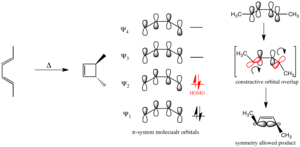
Les règles de Woodward–Hoffmann, d'après Robert Burns Woodward et Roald Hoffmann, sont un ensemble de règles en chimie organique pour prévoir les grandeurs des barrières d'activation aux réactions péricycliques. Ces règles sont basées sur la conservation de la symétrie orbitalaire, et peuvent servir à mieux comprendre les réactions électrocycliques, les cycloadditions, les transpositions sigmatropiques, et les réactions de transfert de groupe. Les réactions sont classées comme permises si la barrière électronique est faible, et comme interdites si la barrière est élevée. Les réactions interdites peuvent avoir lieu quand même, mais elles exigent une énergie d'activation plus importante.